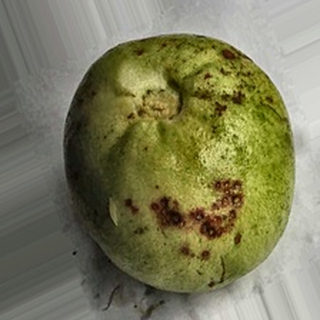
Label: guava_anthracnose